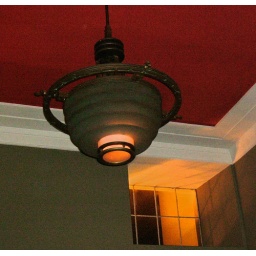
Ceiling light and window in bar at Union Station, Los Angeles.